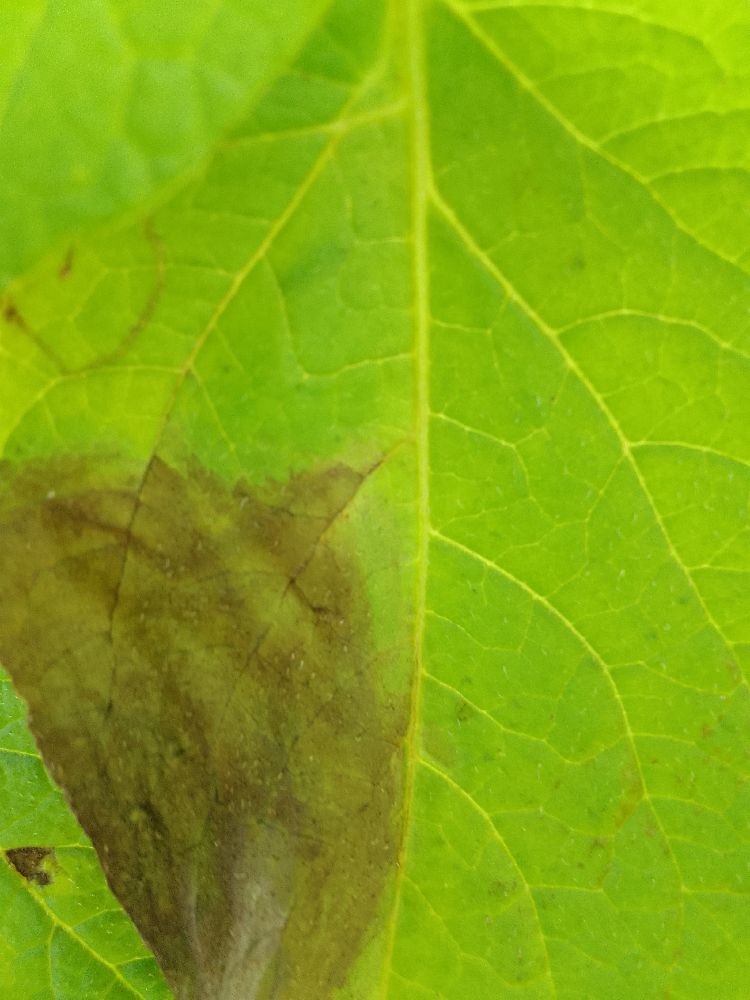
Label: Late blight